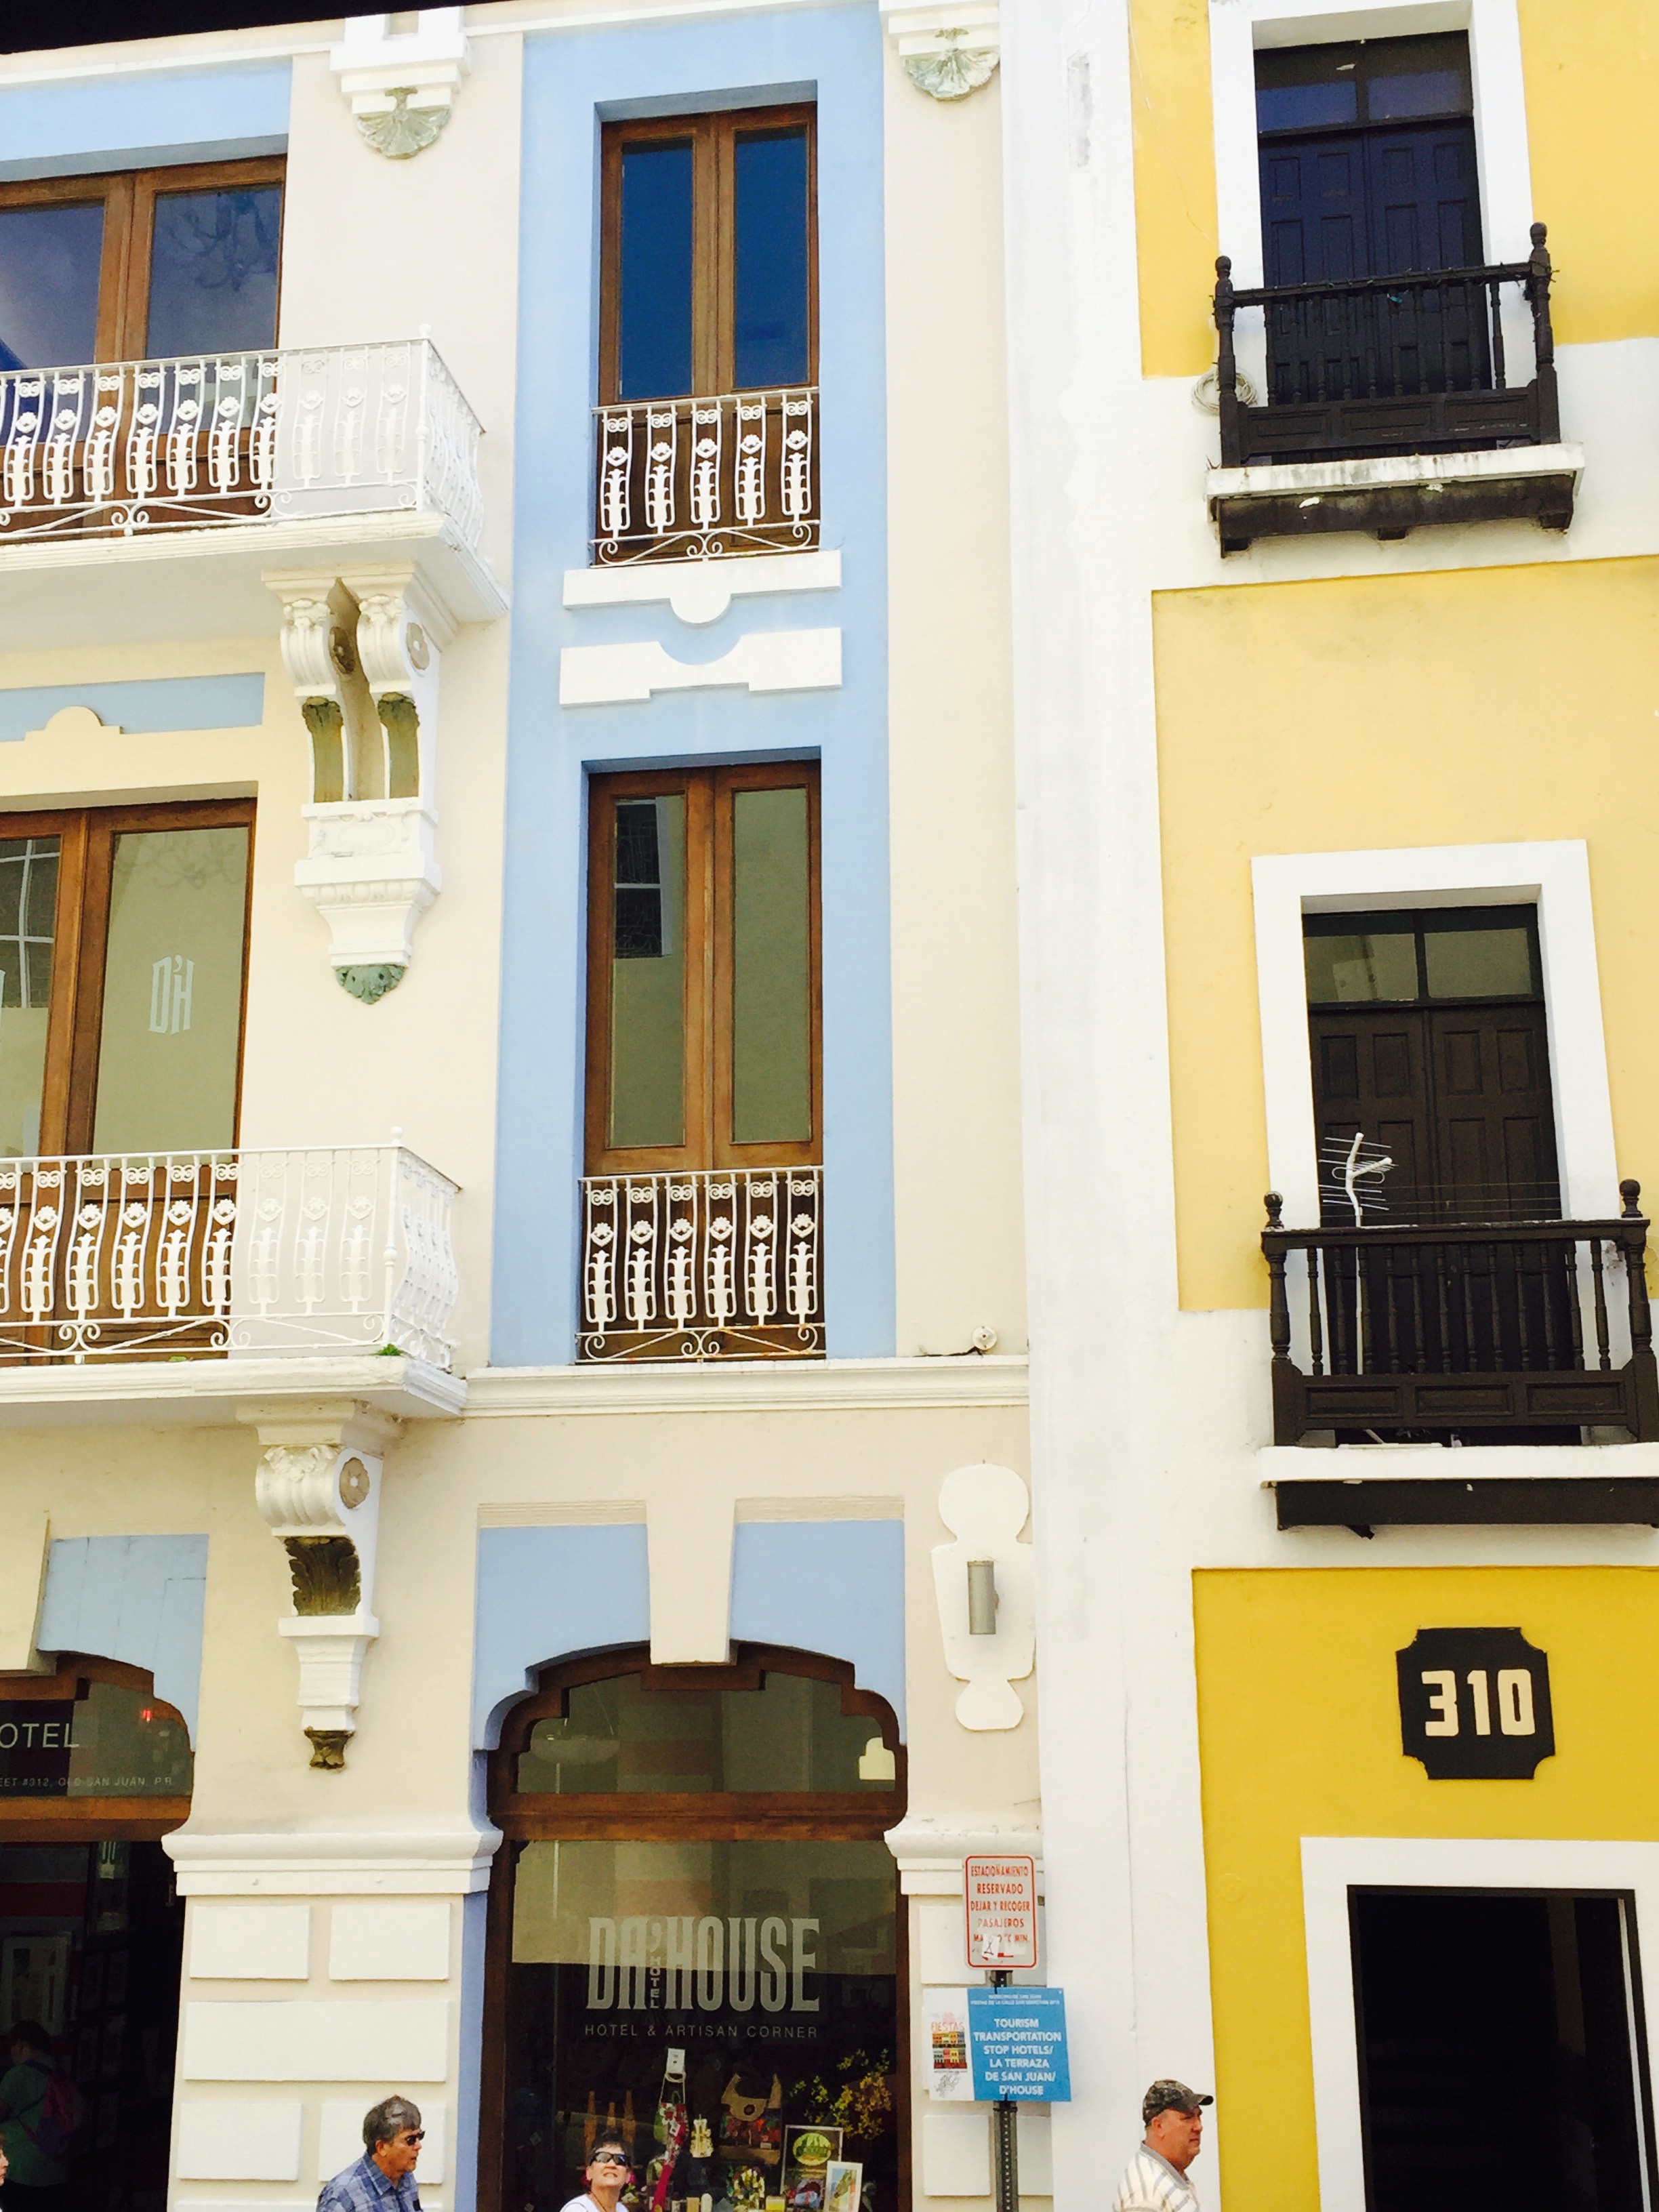
house, window, building, home, color, facade, interior design